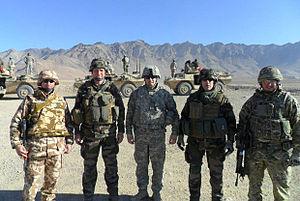
Les forces de l'armée française interviennent dans la guerre d'Afghanistan depuis fin 2001 dans deux opérations internationales distinctes : la force internationale d'assistance et de sécurité sous commandement de l'OTAN, et l'opération Enduring Freedom sous commandement américain. En 2010, elle est quatrième contributrice de la coalition. Les forces combattantes sont retirées fin 2012.